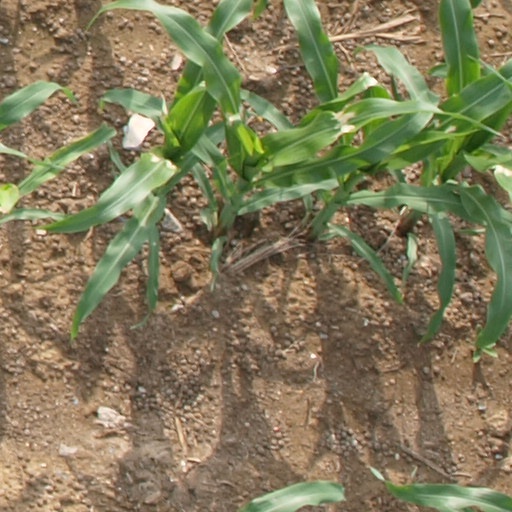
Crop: maize; corn